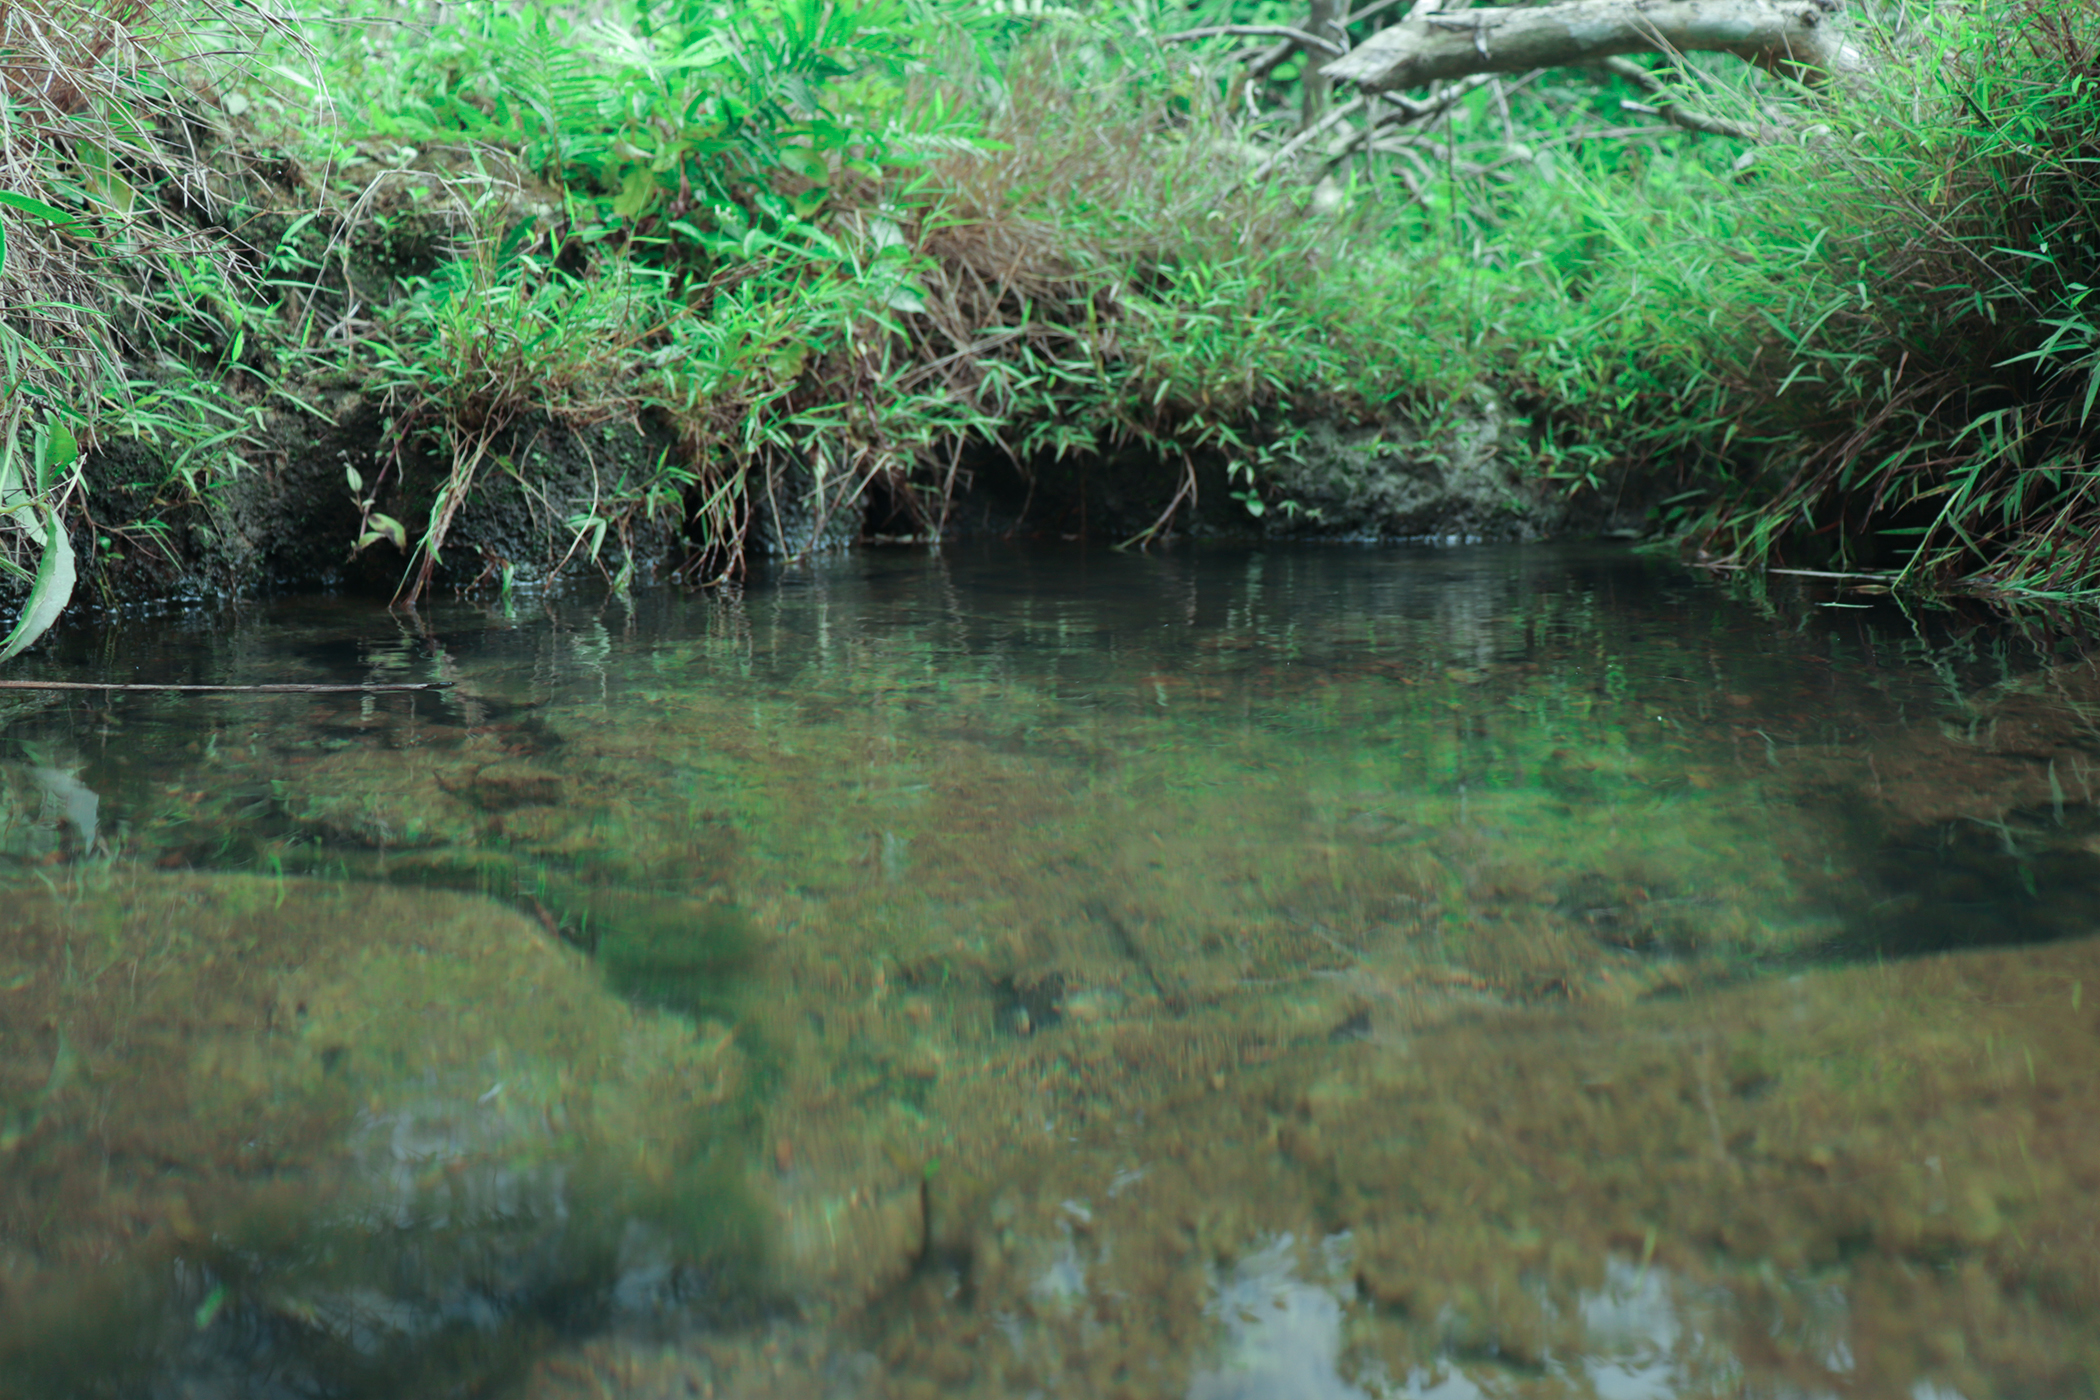
water, green, leaf, body of water, nature, vegetation, water resources, watercourse, nature reserve, natural environment, natural landscape, riparian zone, bank, stream, creek, riparian forest, biome, forest, river, wetland, jungle, reflection, tree, rainforest, swamp, mineral spring, plant, spring, old growth forest, pond, wildlife, fluvial landforms of streams, stream bed, tributary